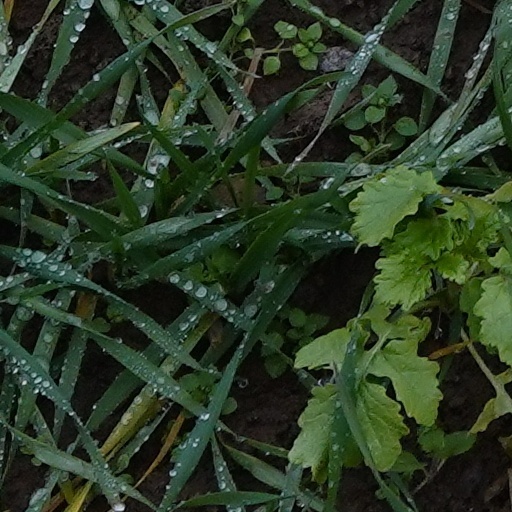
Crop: wheat